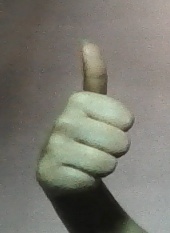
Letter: aleff